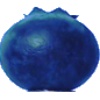
Label: Huckleberry 1